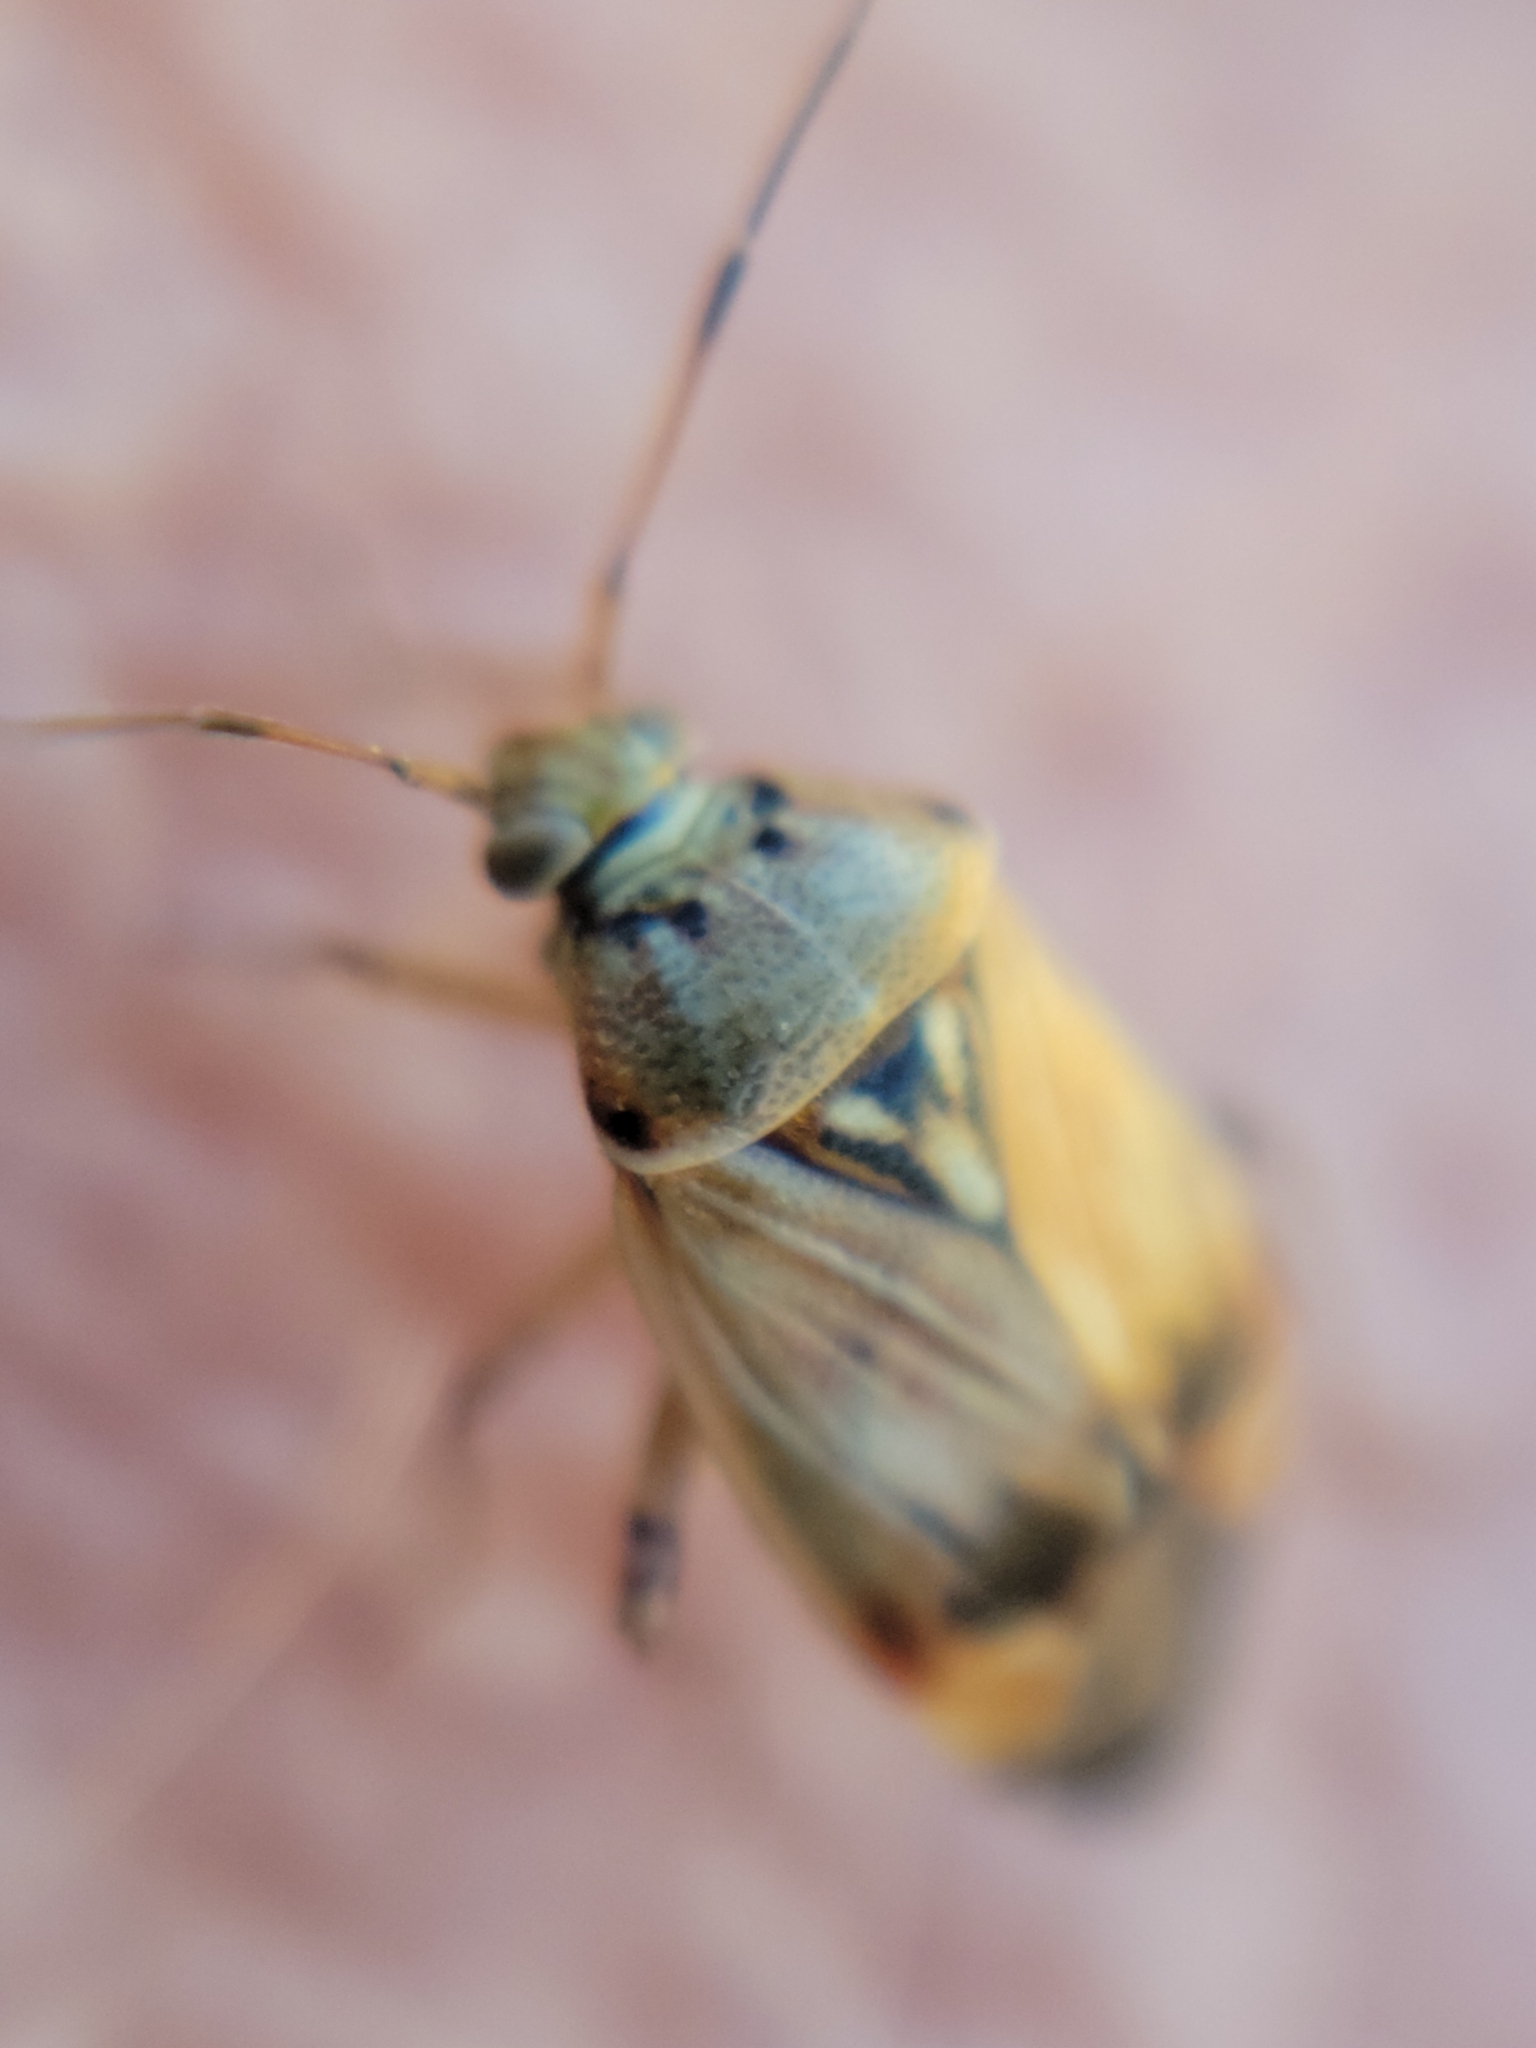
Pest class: lygus_bug